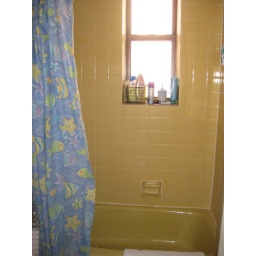
Just everything is yellow in this bathroom, but I do love the cute window in the shower.